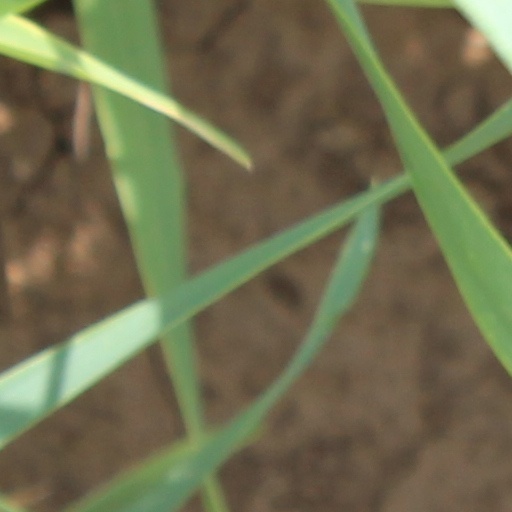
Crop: wheat